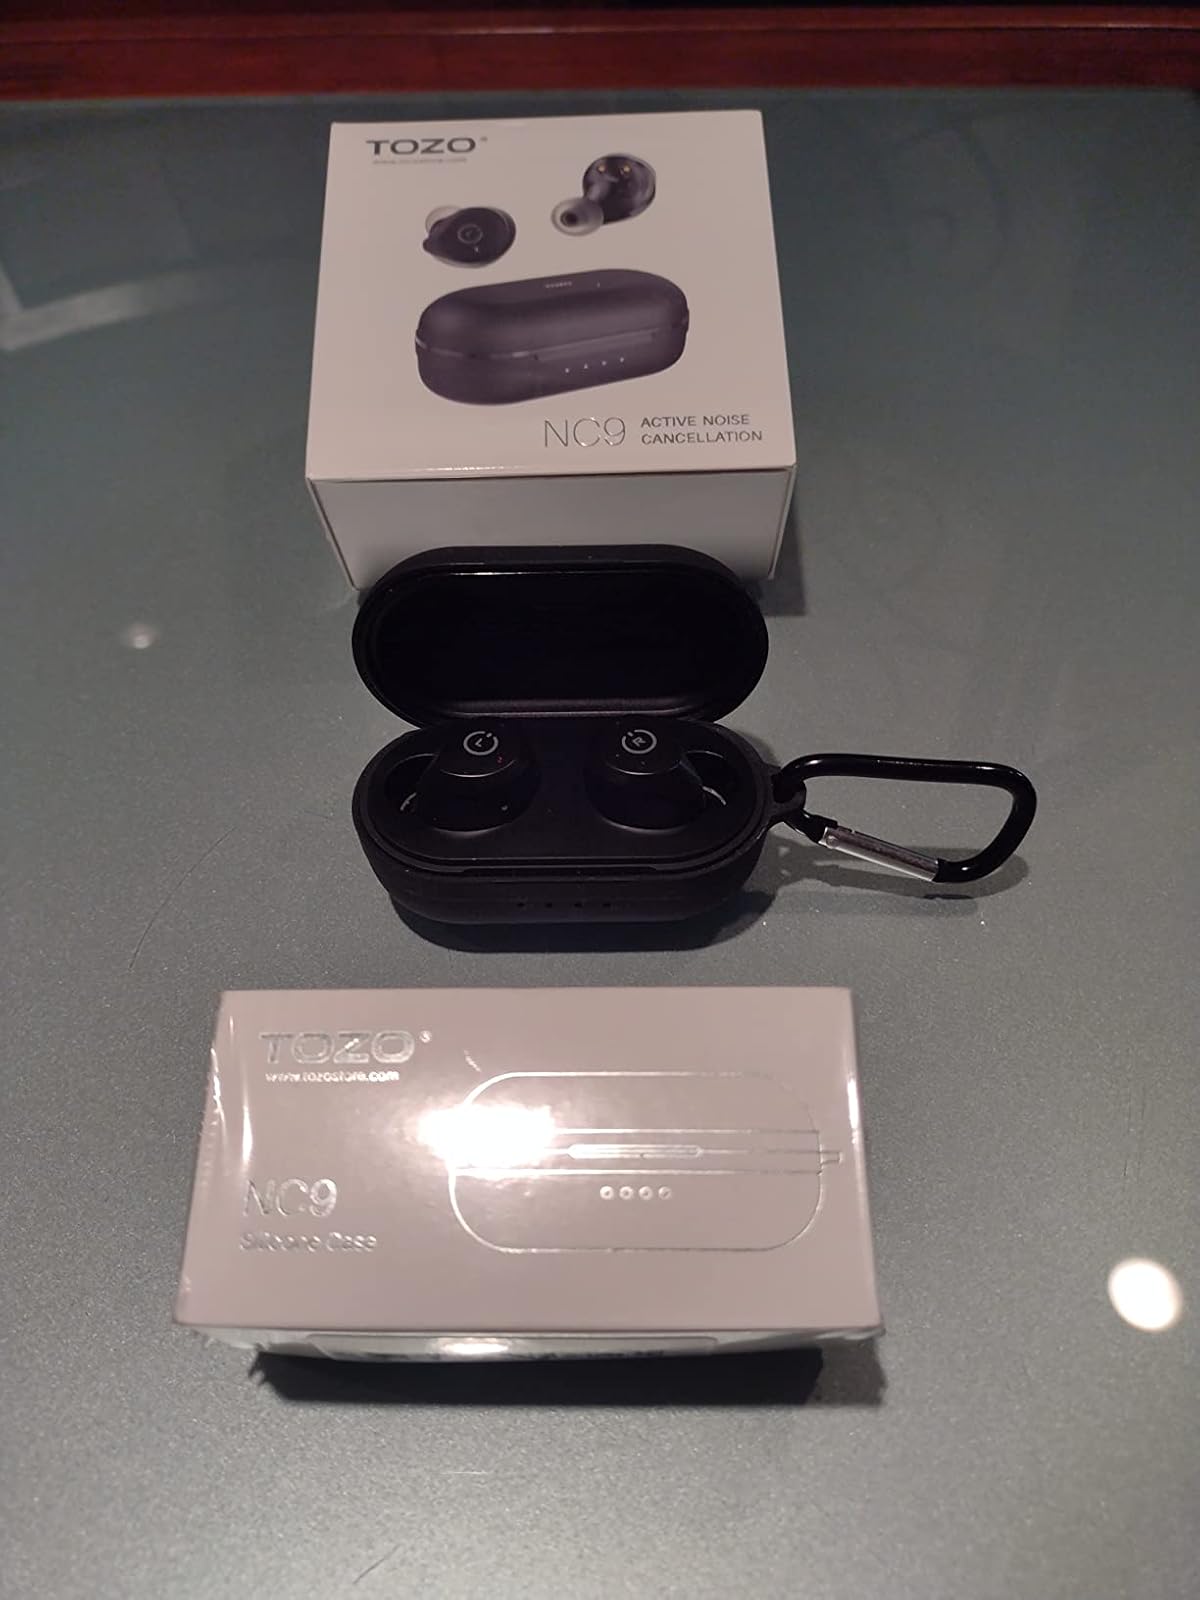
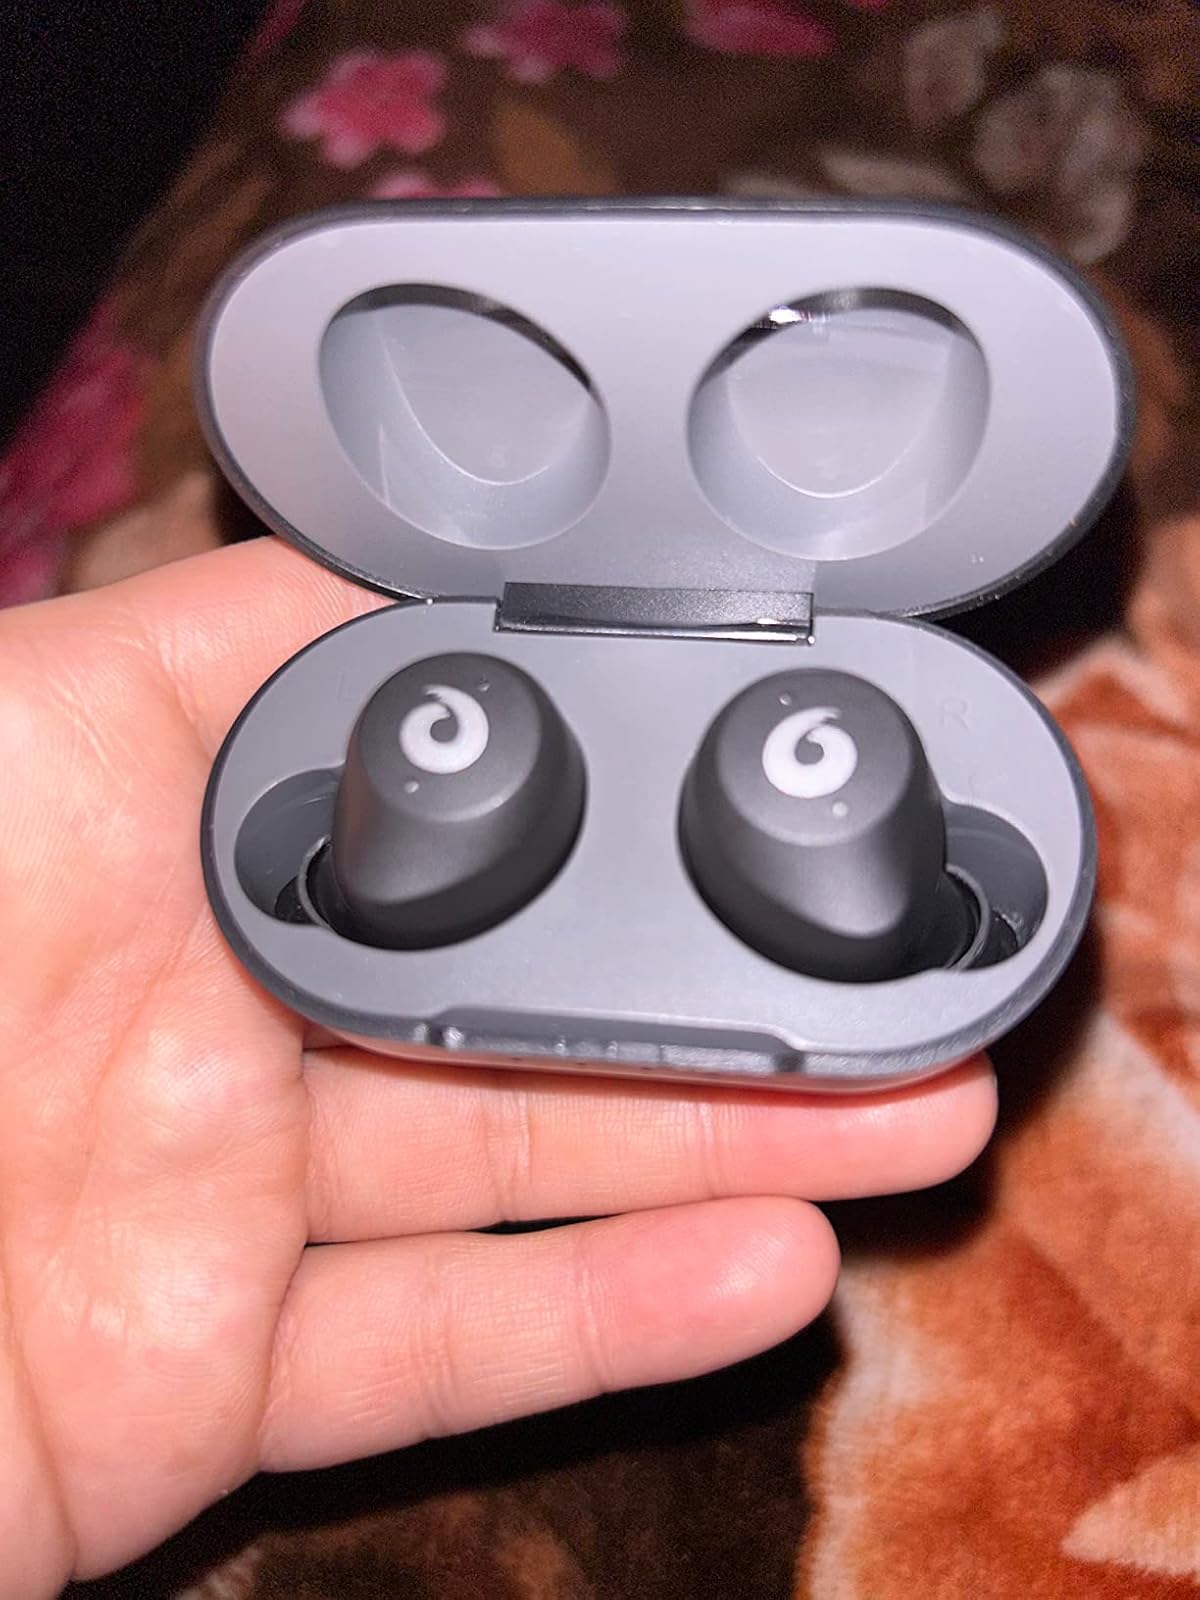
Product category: earbuds
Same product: no